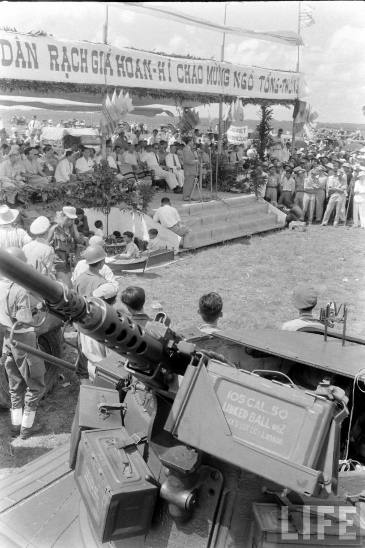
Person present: No